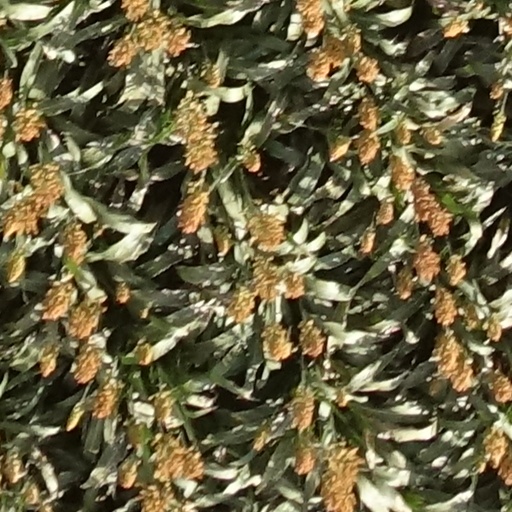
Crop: sorghum